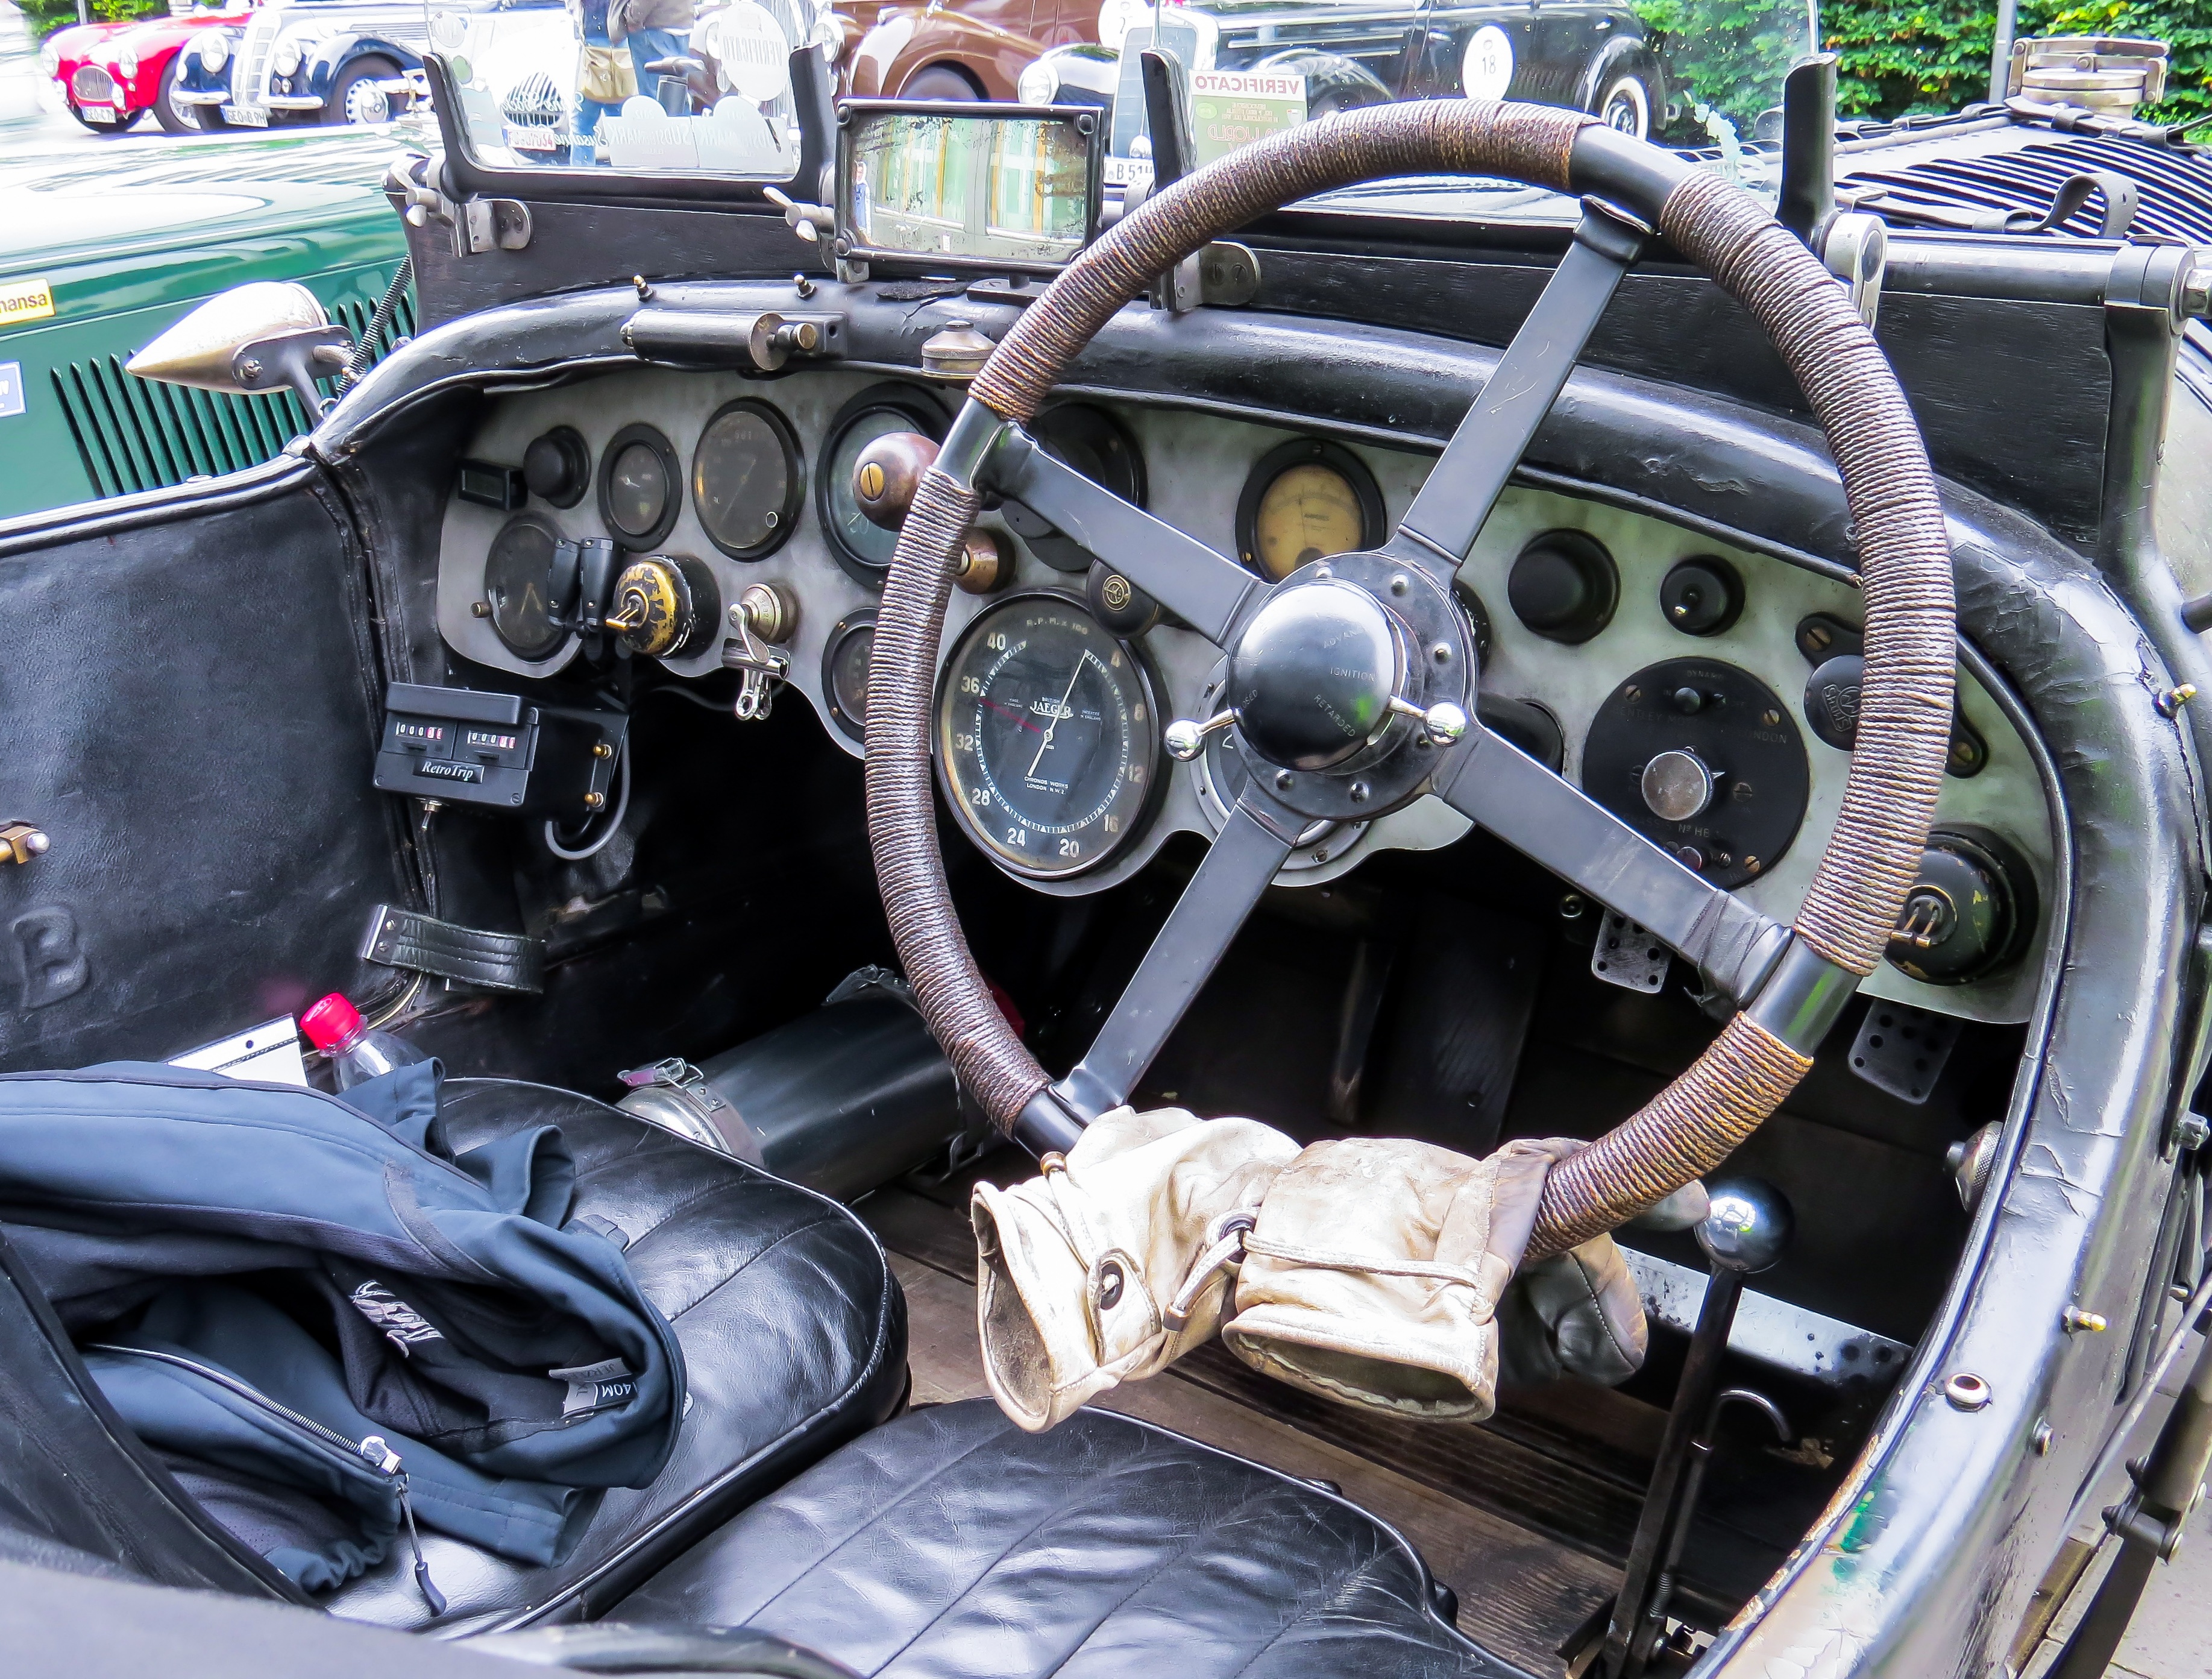
car, wheel, interior, old, vehicle, nostalgia, steering wheel, dashboard, old car, automotive, cockpit, sports car, motor vehicle, vintage car, engine, sedan, oldtimer, classic, rally, gloves, antique car, dashboards, land vehicle, automobile make, luxury vehicle, family car